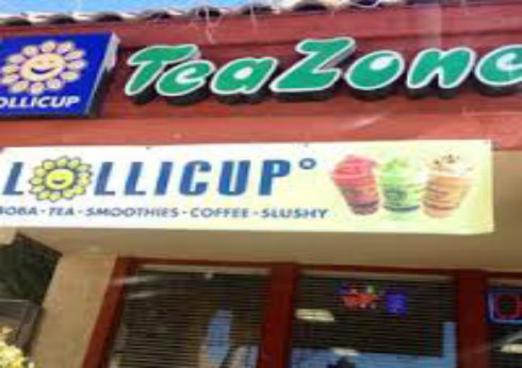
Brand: lollicup coffee & tea
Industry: Food